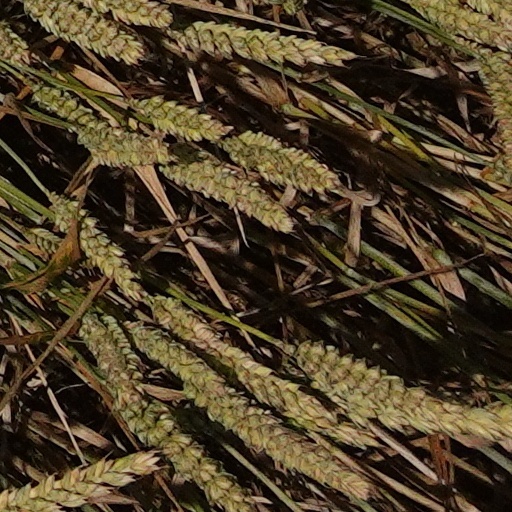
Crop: wheat